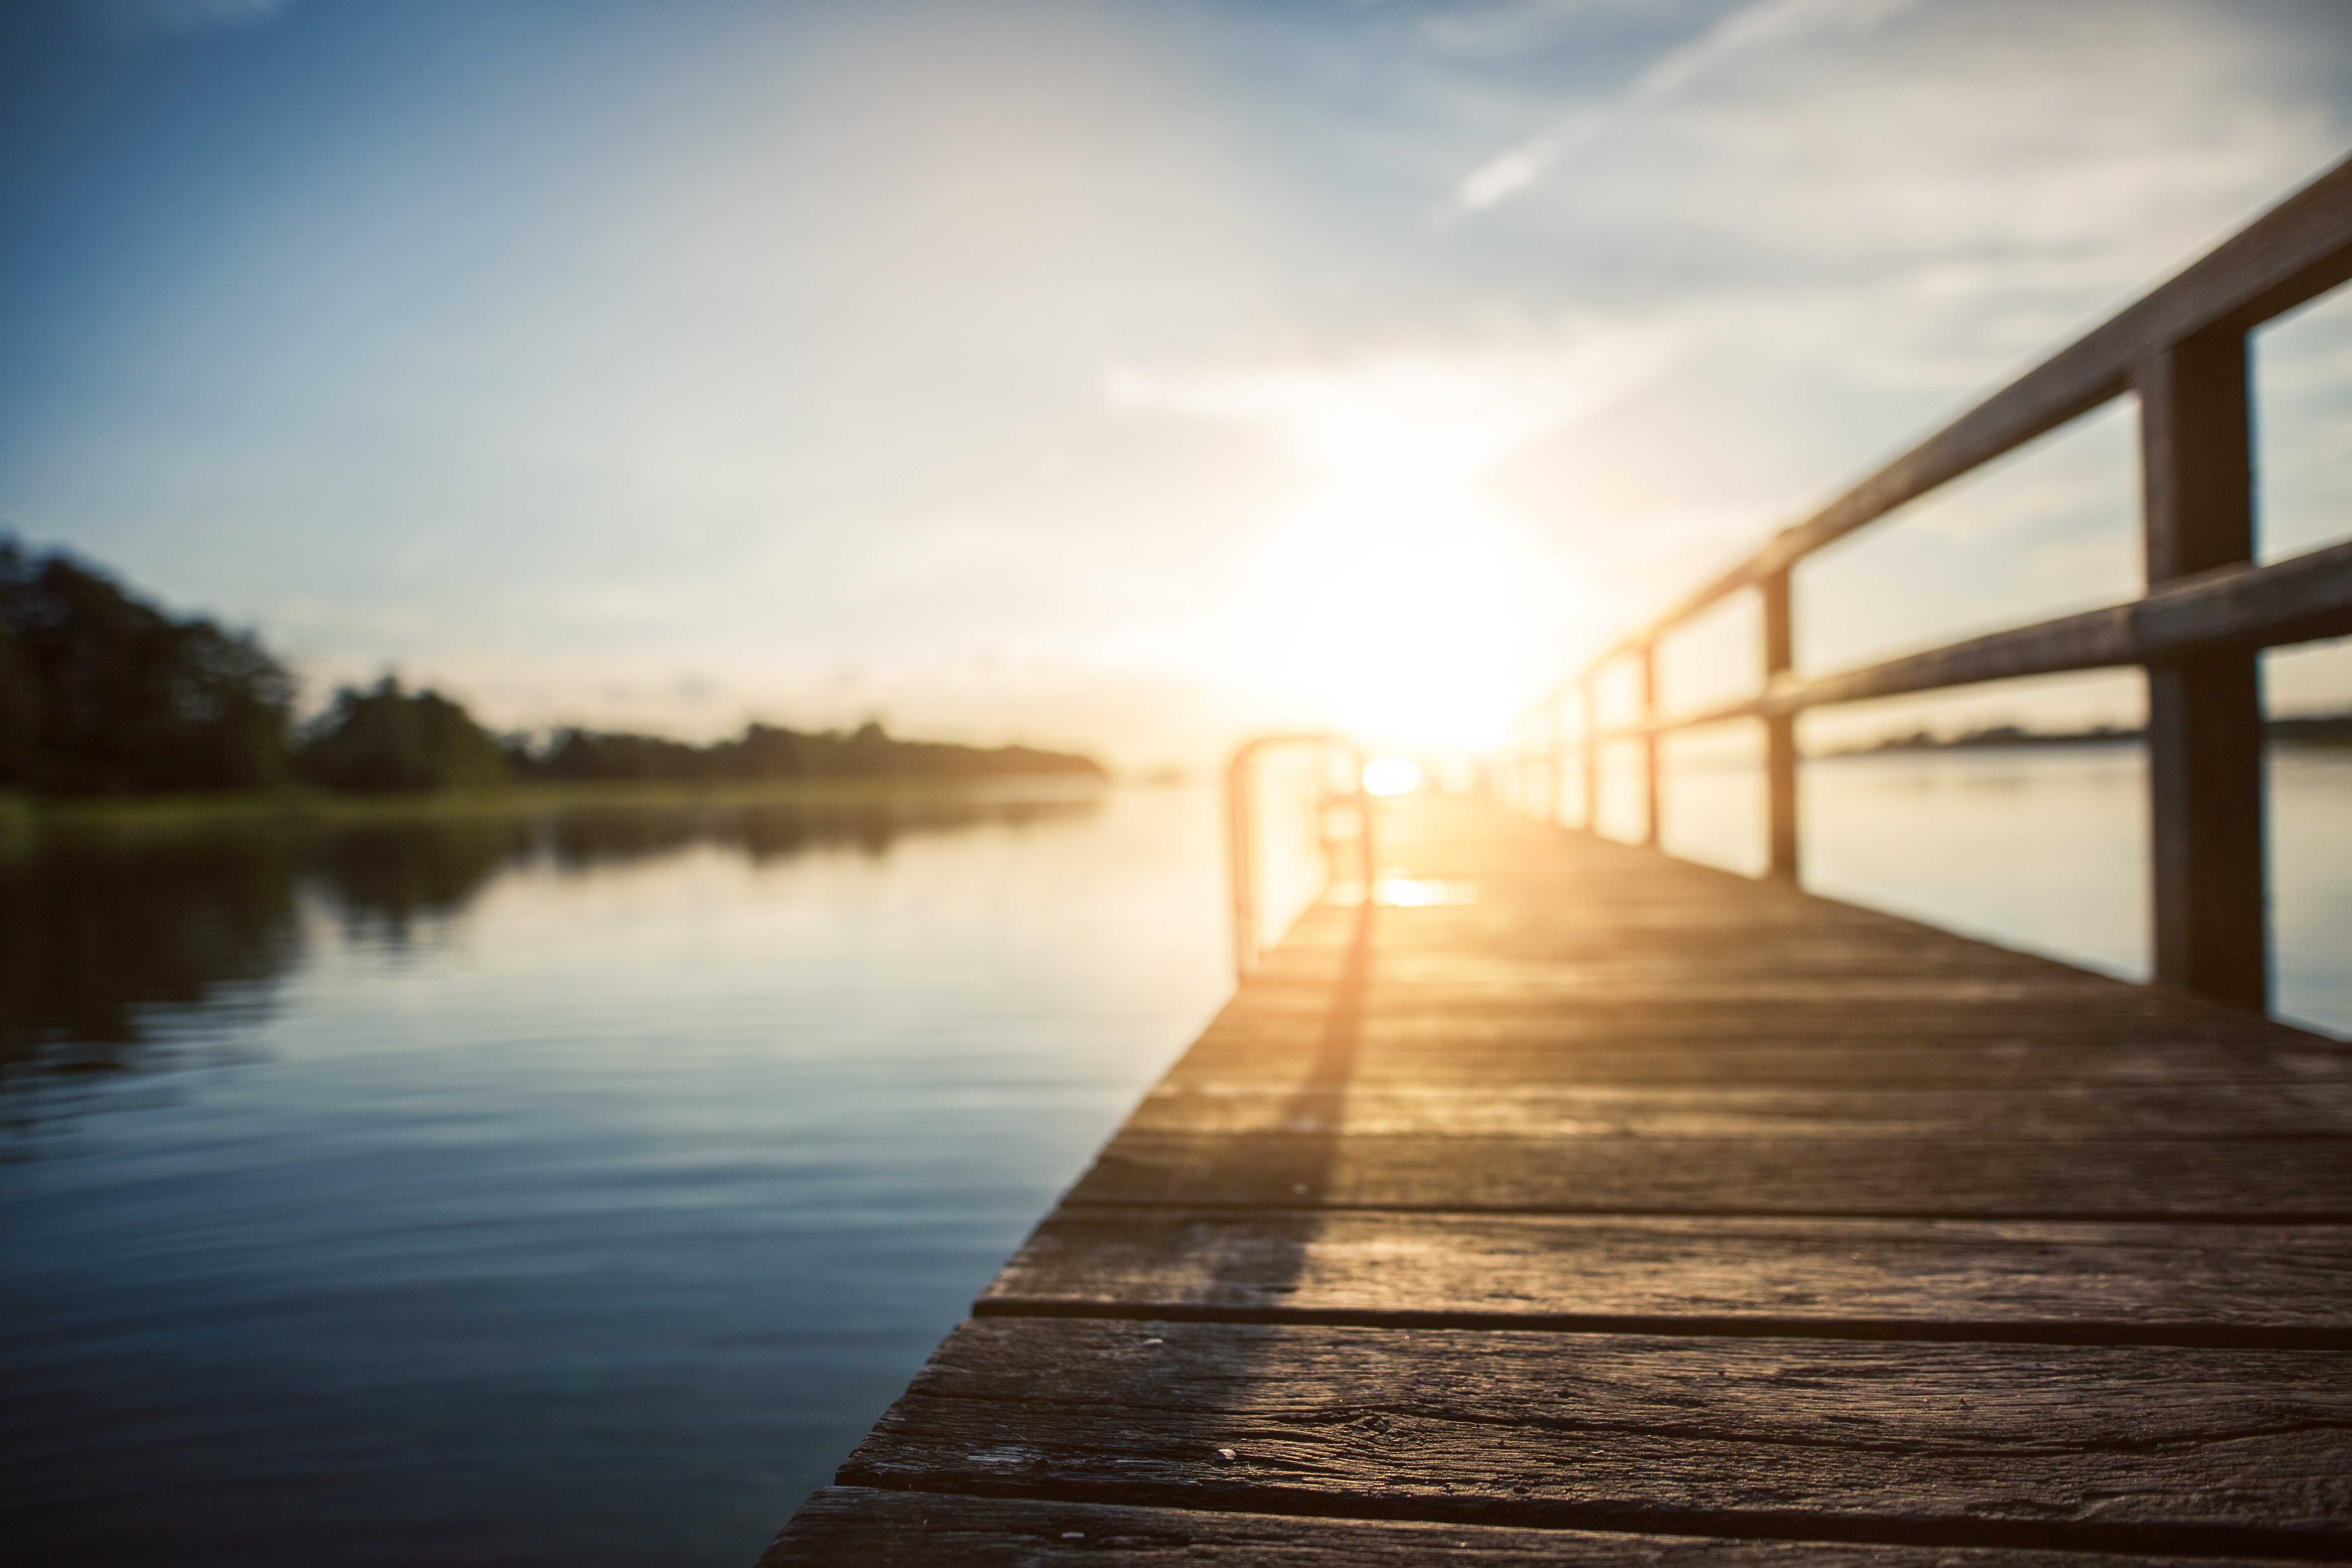
landscape, sea, water, horizon, dock, light, blur, cloud, sky, boardwalk, wood, sun, sunrise, sunset, sunlight, morning, lake, dawn, pier, river, travel, dusk, evening, reflection, shadow, close up, trees, focus, railings, atmospheric phenomenon